September 2019 events in the U.S. repo market

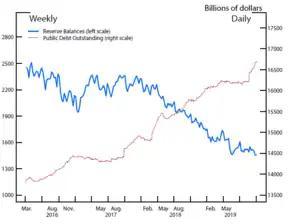
Treasury securities outstanding (the red line) versus reserve balances (the blue line) from January 2016 to February 2020

The events of September 2019 have been associated with the declining level of reserves in the banking system. "Reserves", in this context, means the cash held by banks in accounts at the central bank. The main function of reserves is for banks to make payments to each other, generally as a way to settle transactions that have taken place between their customers. Reserves can be increased by government spending, which results in cash being transferred from government accounts to bank accounts. By contrast, the government can decrease reserves by selling government bonds, such as Treasury securities, to investors, which results in cash being transferred from bank accounts (and thus reserves) to government accounts.